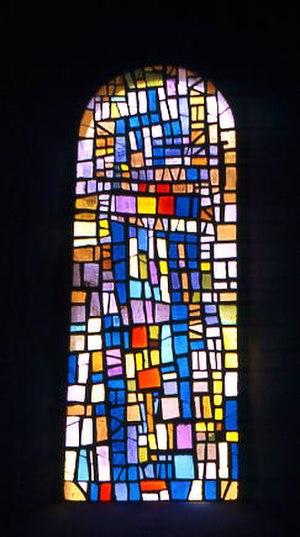
Roger Bissière, né le 22 septembre 1886 à Villeréal et mort le 2 décembre 1964 à Boissièrette, est un peintre français de la nouvelle École de Paris.